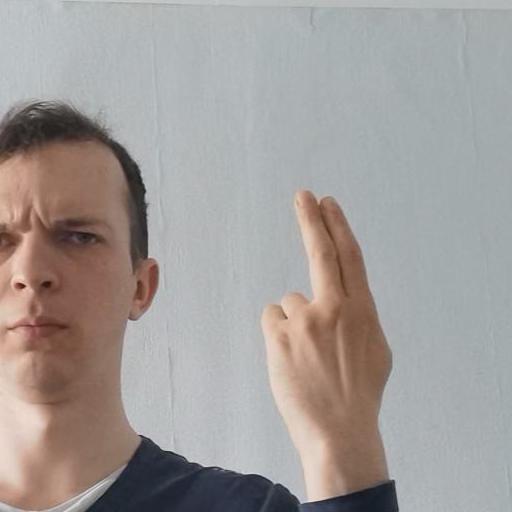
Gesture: two_up_inverted